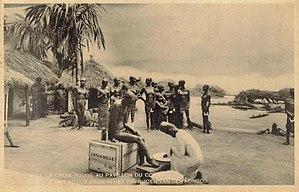
Exposition Universelle de 1935 Section de la Croix Rouge au Pavillon du Congo.
L'Exposition universelle de 1935 s'est tenue du 27 avril au 25 novembre 1935 sur le plateau du Heysel à Bruxelles.